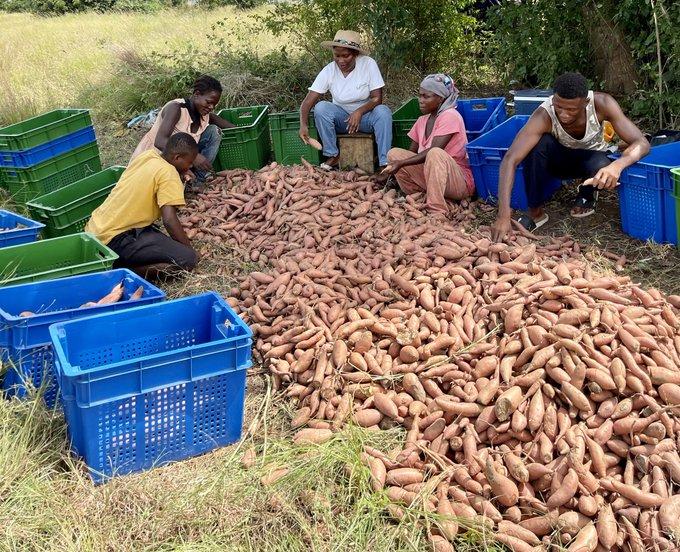
Wakulima wakiwa wemeketi sehemu yenye kivuli wakichaguwa viazi ambavyo vimemwagwa chini na kuvipangilia kwenye makreti yenye rangi ya bluu pamoja na kijani ili yapelekwe sokoni kwa mauzo.